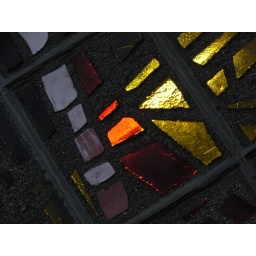
stained glass wall at church in Shoreline